WSPL

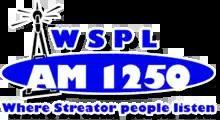
Logo before translator sign on

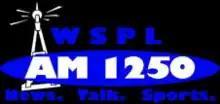
Station's logo as a news/talk station

WSPL aired an oldies format; it previously broadcast a news/talk radio format. Local programming on WSPL included a morning drive show, and sports with Illinois Hall of Fame Broadcaster "Big Al" Hauessler, along with a tradio show called "The Swap Shop". Sports broadcasts included Streator Township High School football and, up until recently, simulcasts of Chicago White Sox baseball and Chicago Bulls basketball.